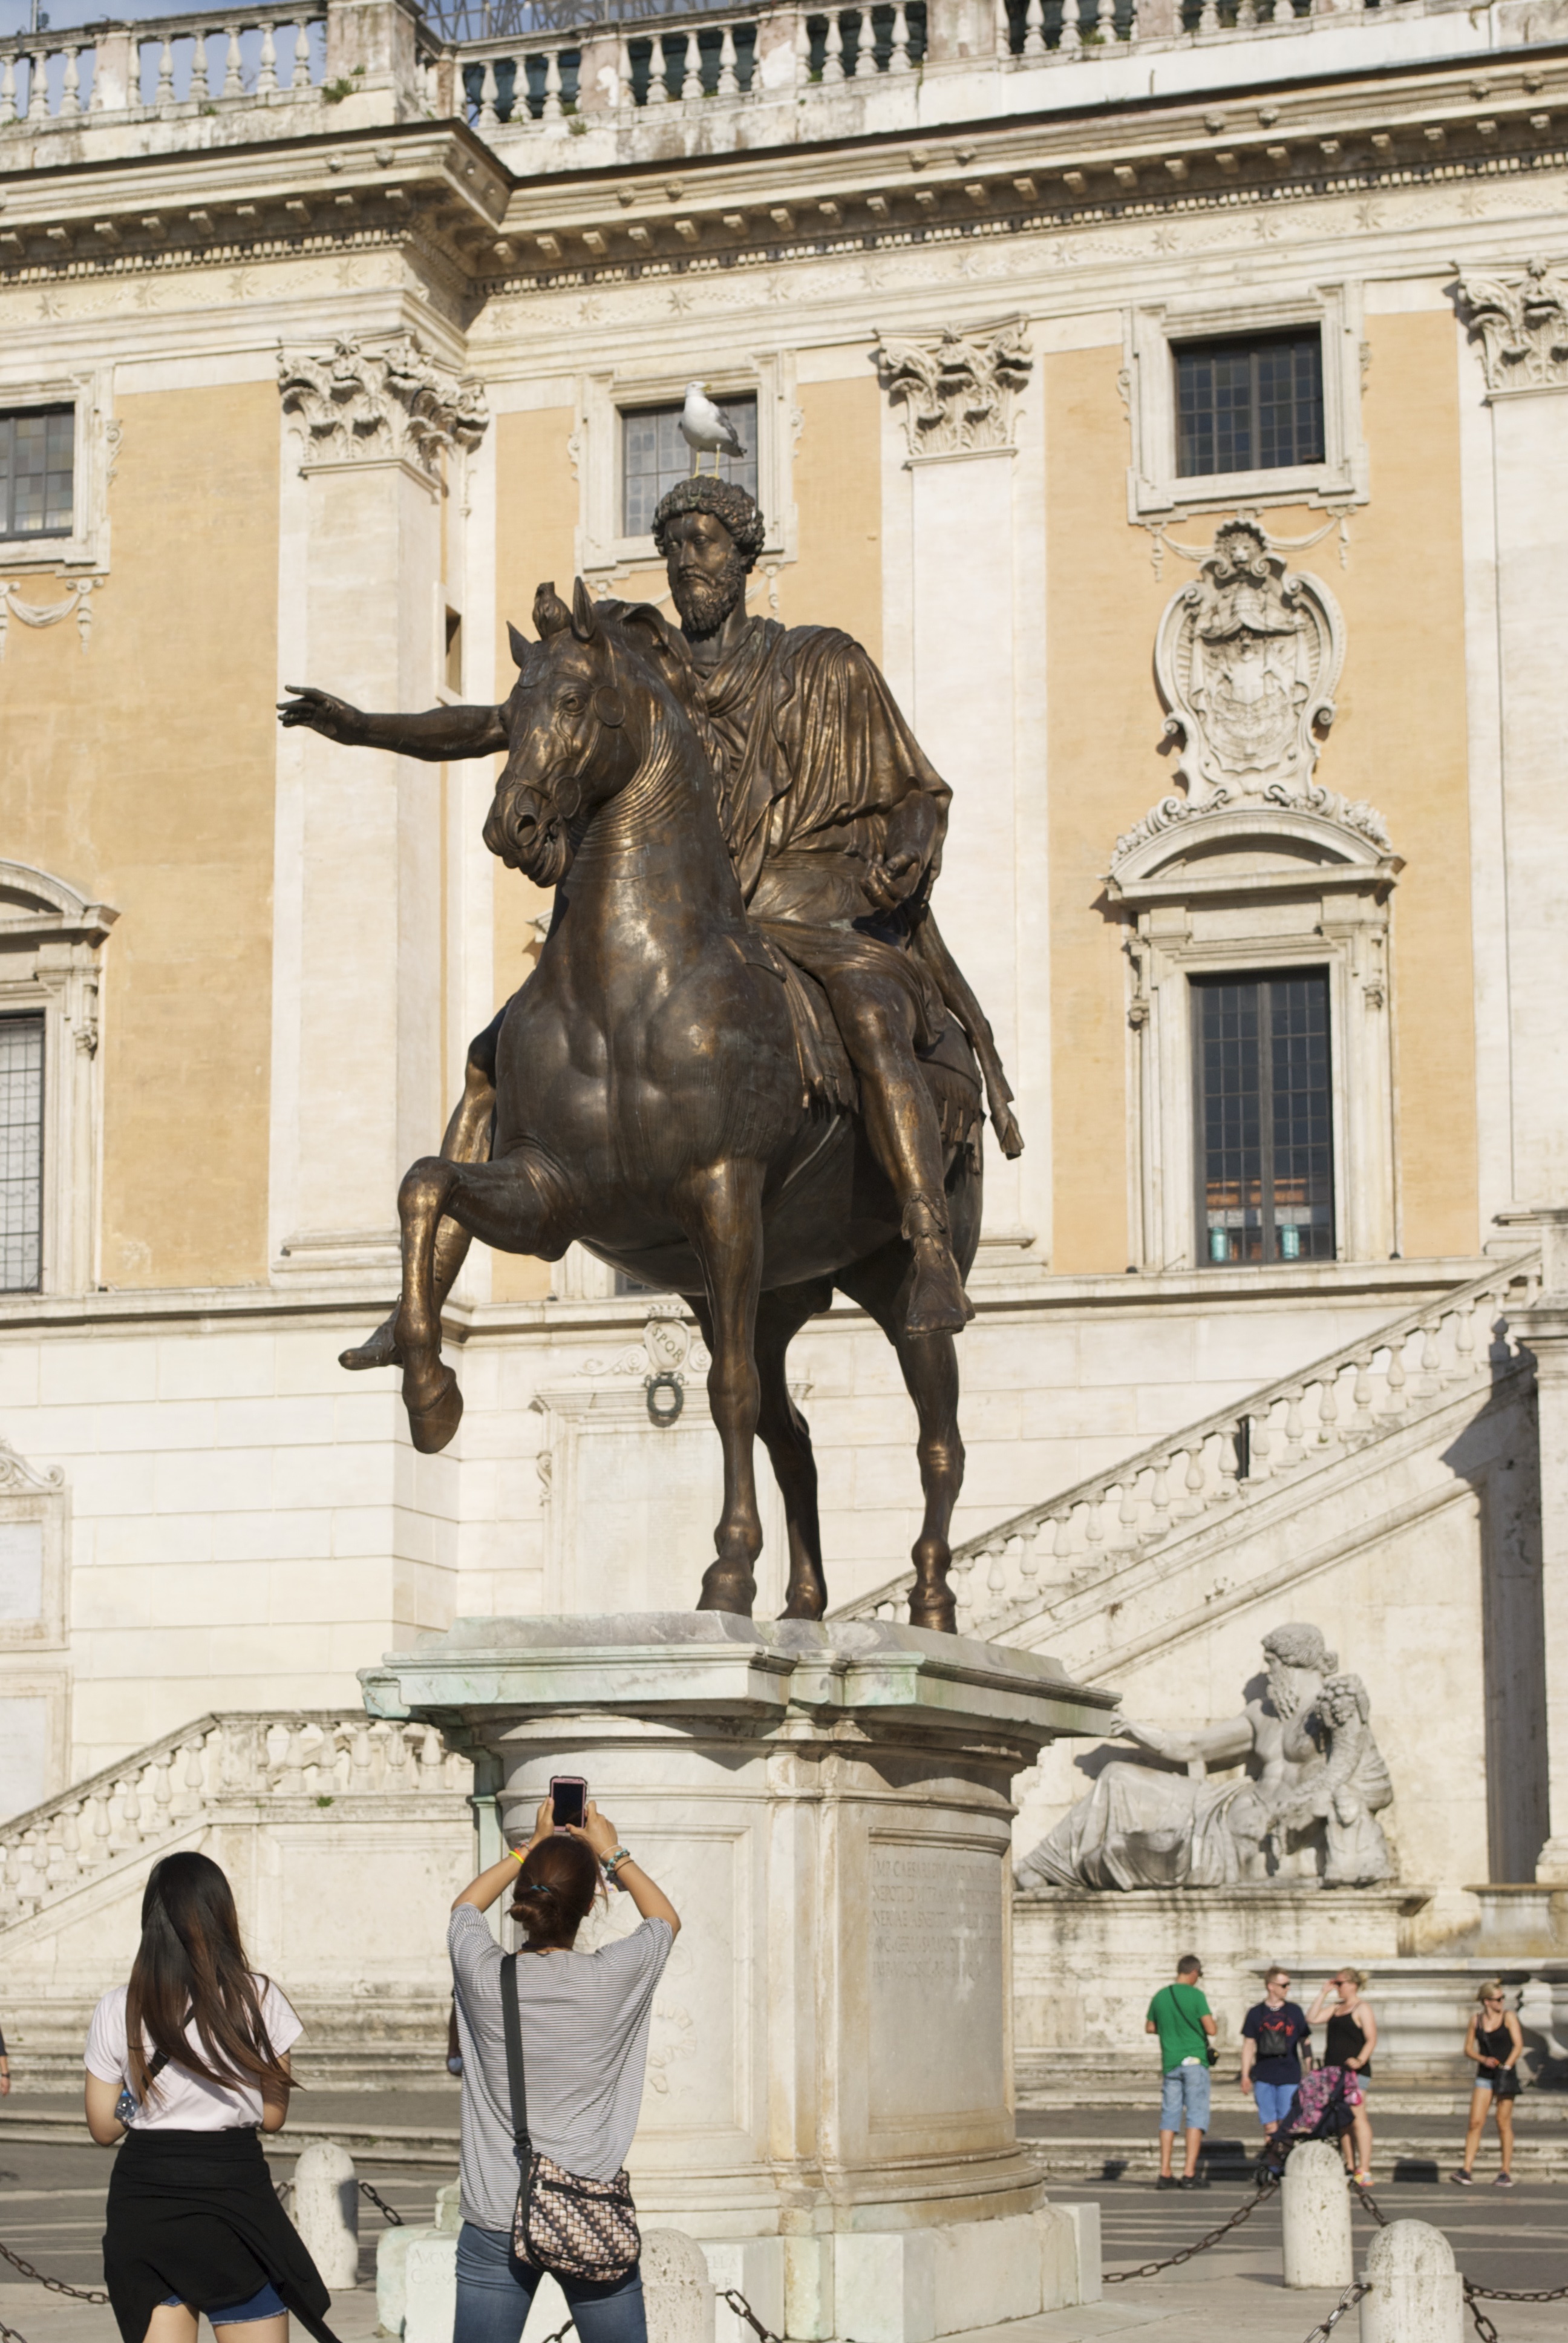
seagull, monument, photo, statue, ancient, italy, tourism, sculpture, capital, art, rome, tourists, ruins, photograph, marbles, marble, aurelio, center, romano, bronze, marco, remains, tourist attraction, romans, capitol, caesar, section, trajan, historian, selfi, ancient history, travertine